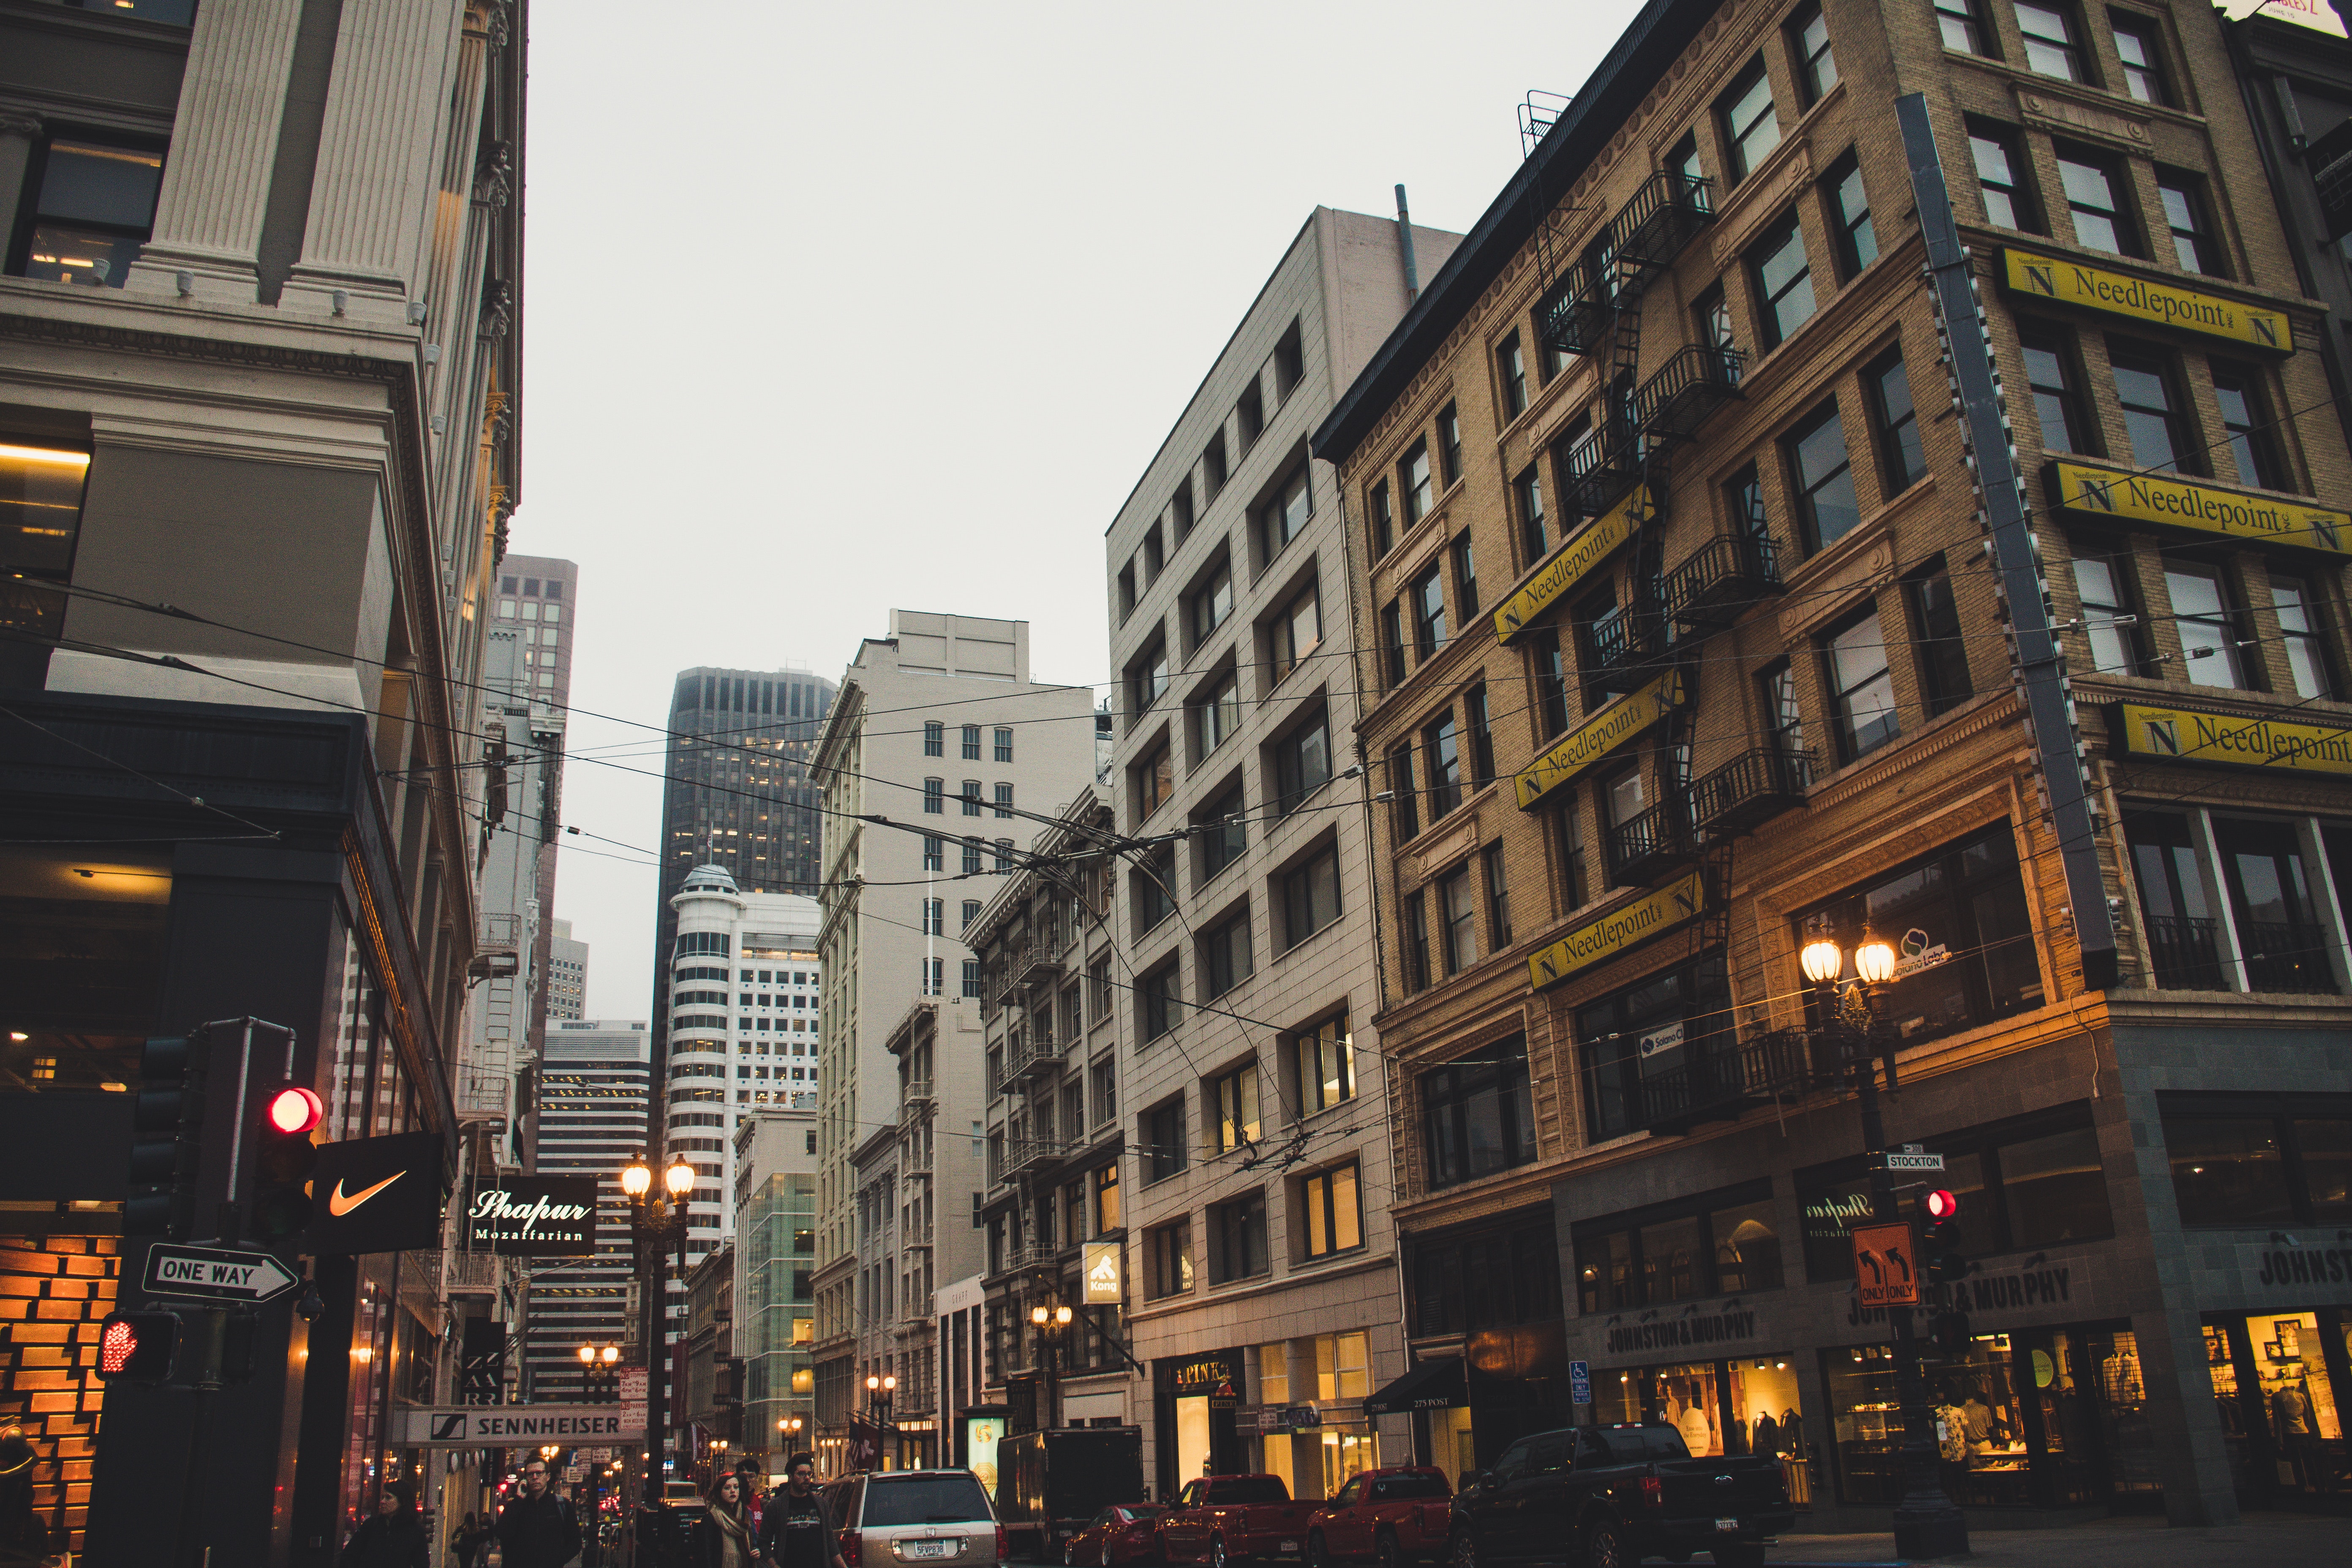
urban area, metropolitan area, city, metropolis, building, human settlement, neighbourhood, architecture, mixed use, town, downtown, sky, street, tower block, skyscraper, snapshot, apartment, morning, condominium, night, cityscape, infrastructure, tree, evening, commercial building, road, facade, residential area, urban design, thoroughfare, skyline, window, house